HMS Harrier (shore establishment)

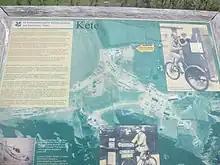
National Trust information board relating to site at Kete

HMS "Harrier" was a shore establishment of the Royal Navy, located at Kete, Pembrokeshire. It was commissioned on 1 February 1948 and was the home of the RN School of Aircraft Direction from the end of the Second World War, opened on 1 January 1945, until 1961, when the Aircraft Direction Officer Training returned to RNAS Yeovilton (HMS Heron). The site at Kete was ideal for air interception exercises, with the centre located 1 mile South of RNAS Dale (HMS Goldcrest), from where the live interception flights were provided from, and it had a wide sector over the sea.